Újpest FC

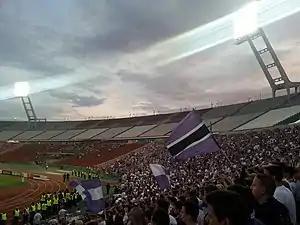
Újpest supporters in the Ferenc Puskás Stadium on 25 May 2014

Supporters of Újpest are mainly from the fourth district of Budapest, the eponymous Újpest. Due to their success in the 1970s, the club gained supporters from all over Budapest and the country.